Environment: real
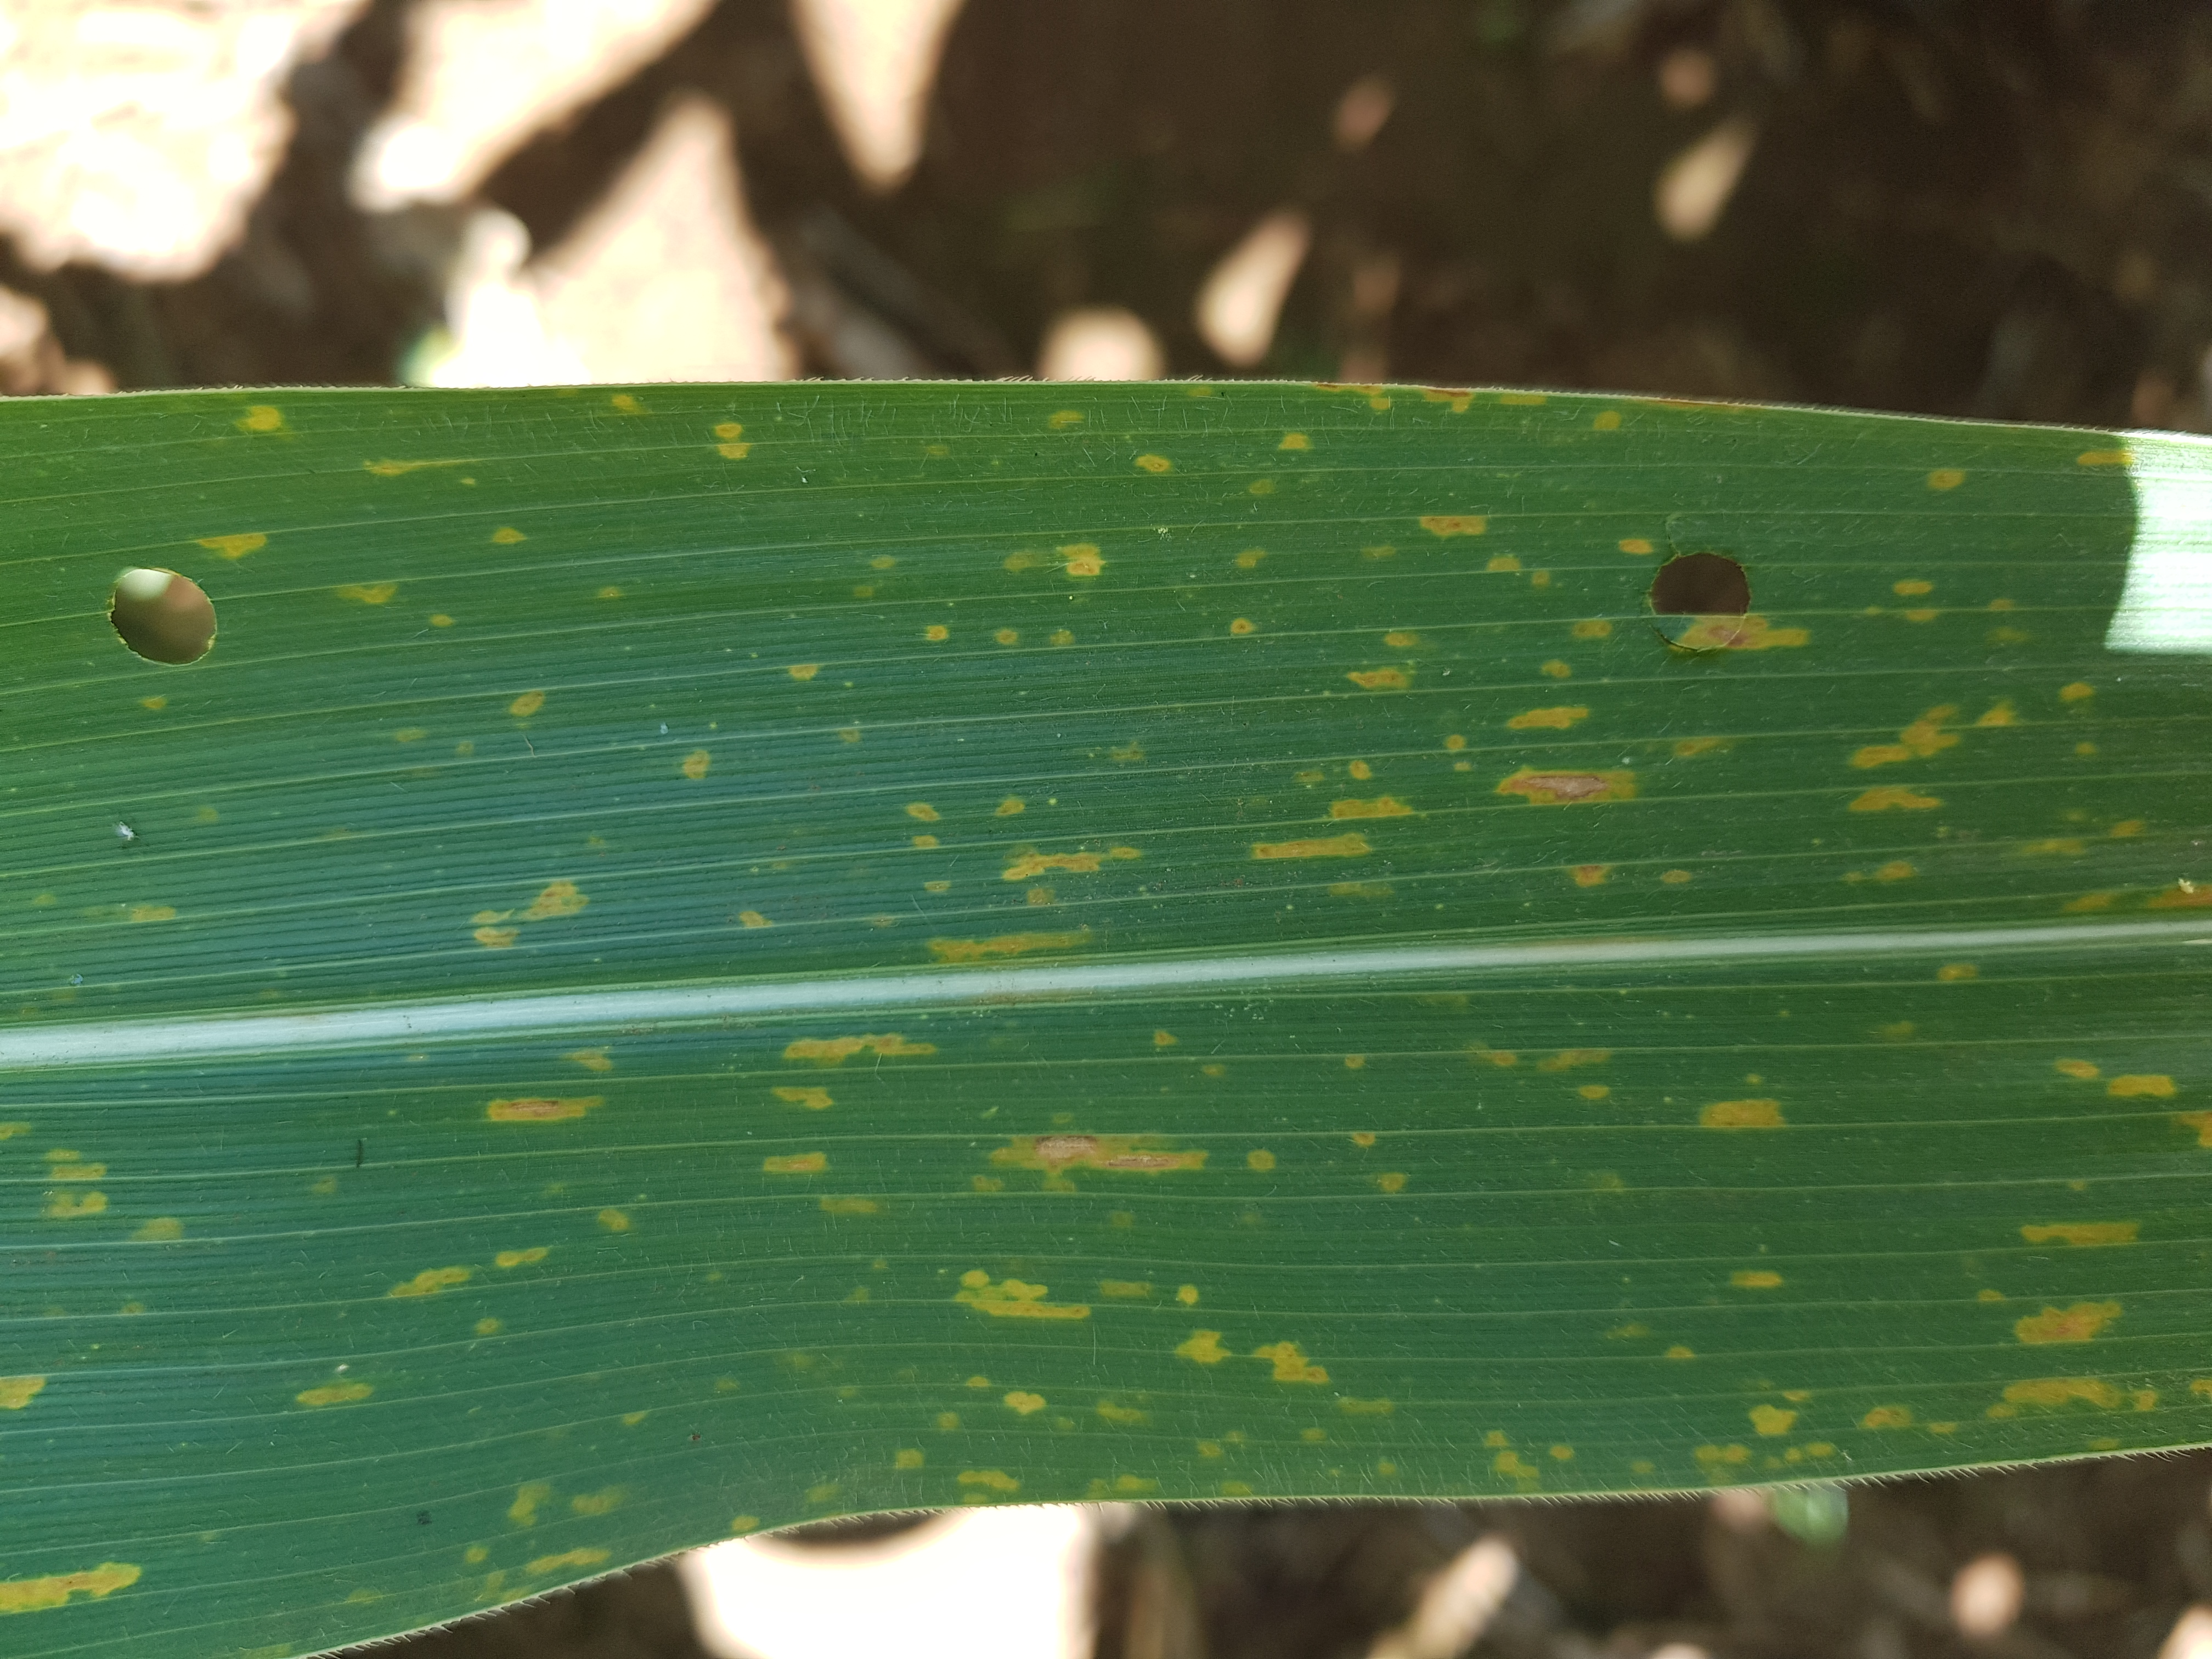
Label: gray_leaf_spot